Stendhal

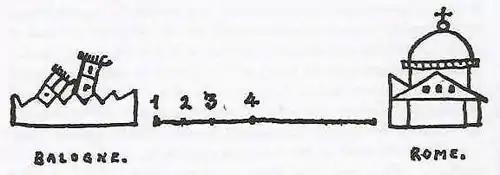
Stendhal's depiction of "crystallization" in the process of falling in love.

When we are in Bologna, we are entirely indifferent; we are not concerned to admire in any particular way the person with whom we shall perhaps one day be madly in love; even less is our imagination inclined to overrate their worth. In a word, in Bologna "crystallization" has not yet begun. When the journey begins, love departs. One leaves Bologna, climbs the Apennines, and takes the road to Rome. The departure, according to Stendhal, has nothing to do with one's will; it is an instinctive moment. This transformative process actuates in terms of four steps along a journey: